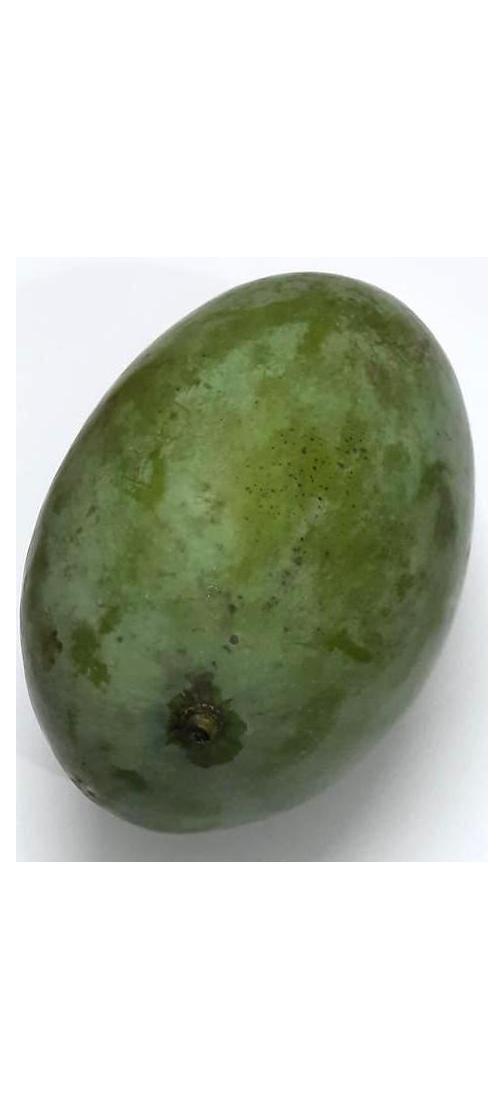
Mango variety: Amrapali